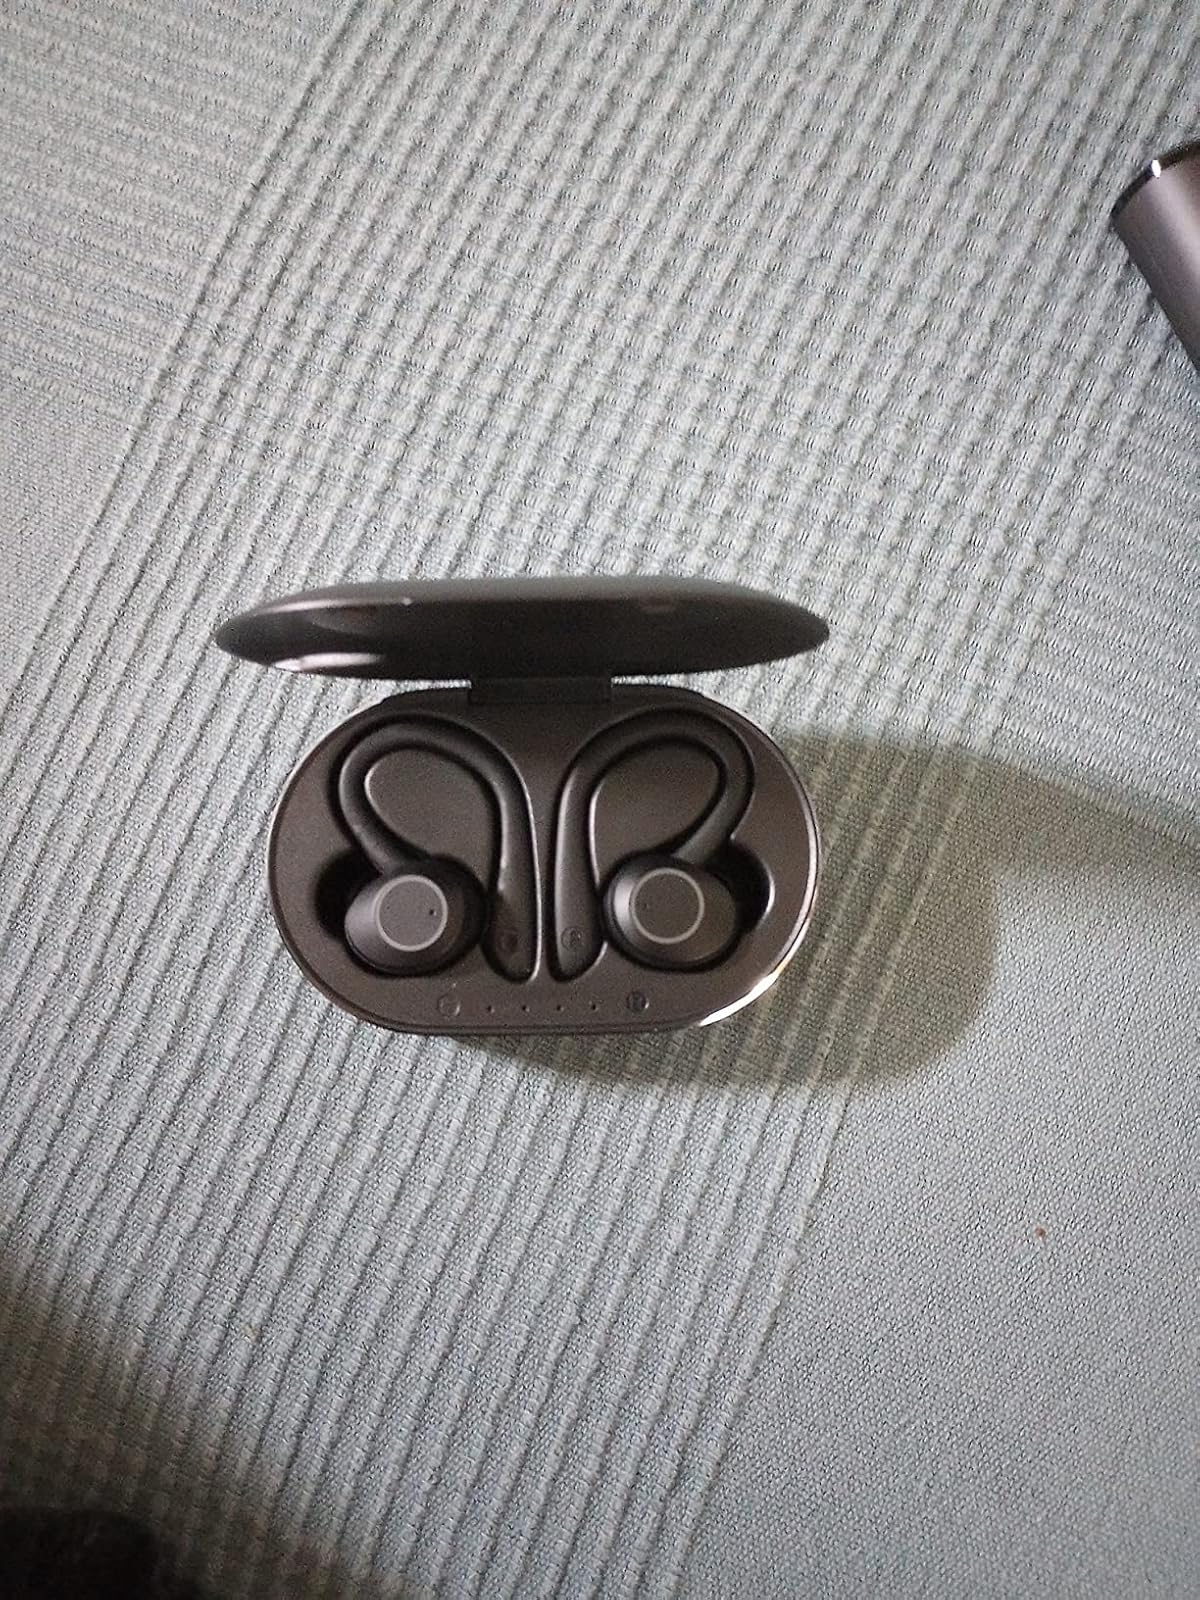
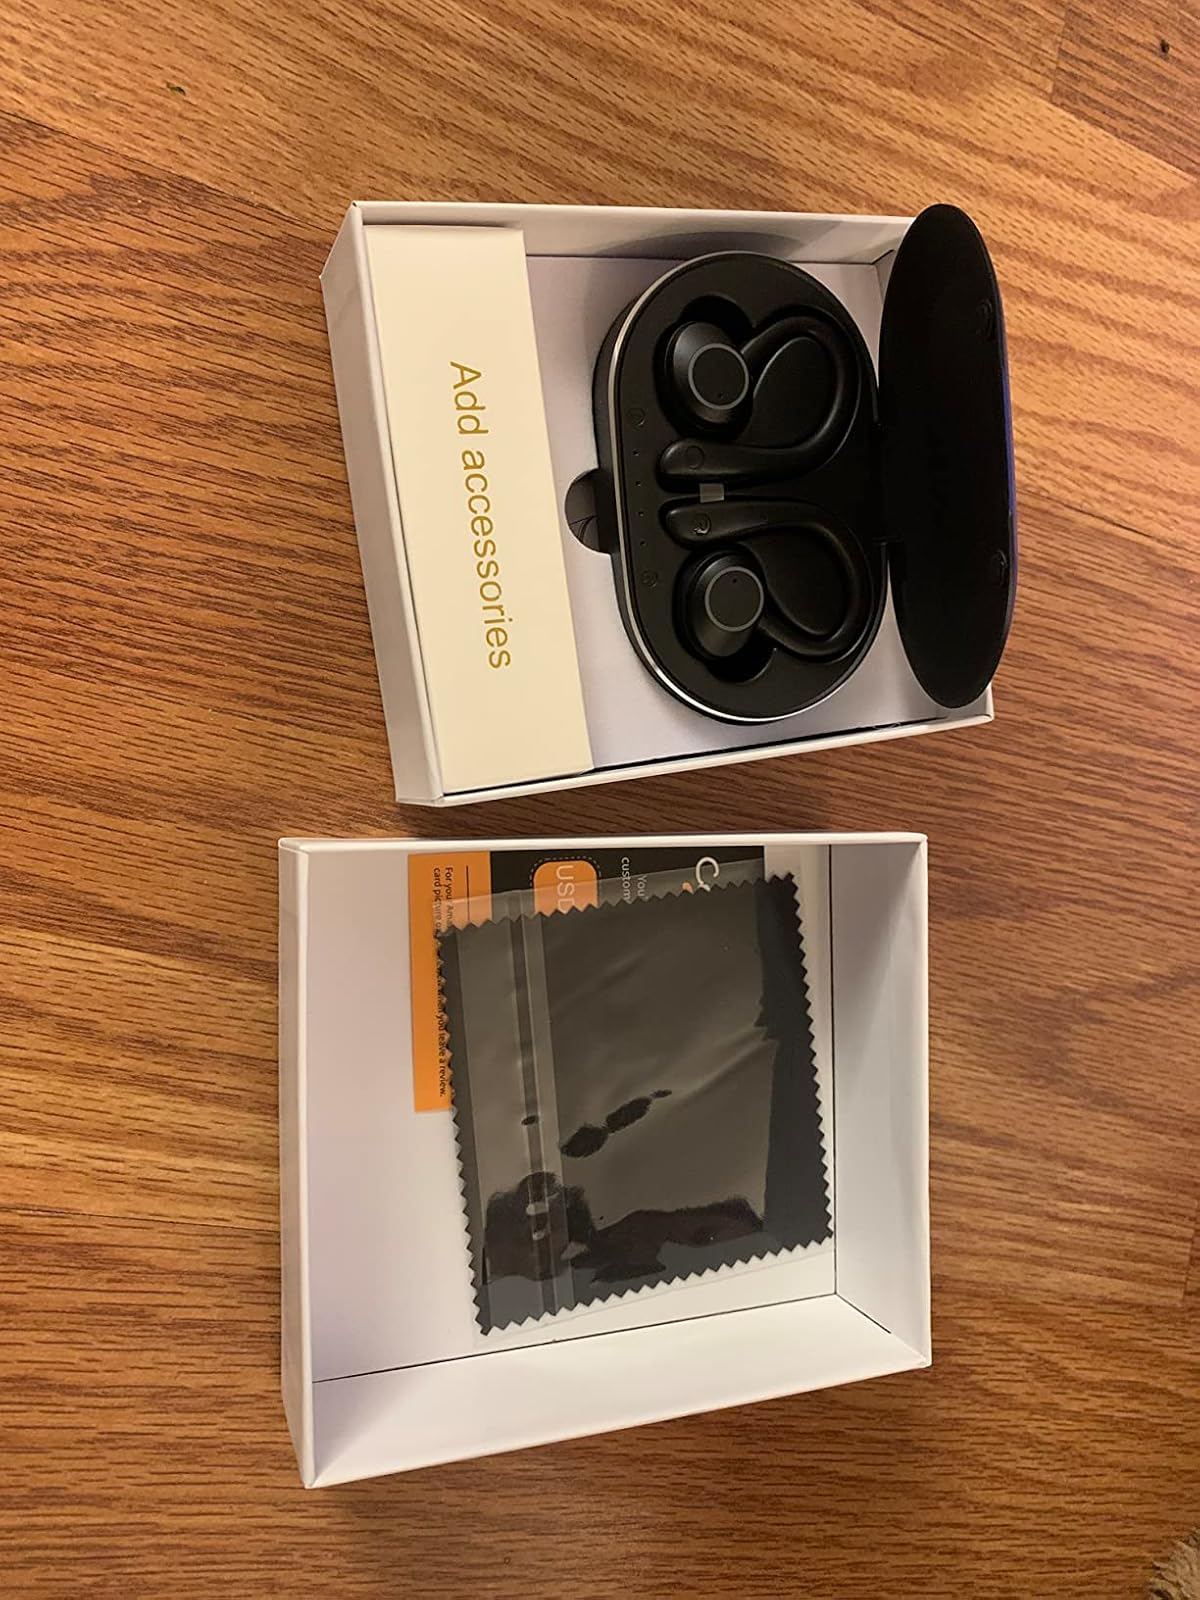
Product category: earbuds
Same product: yes